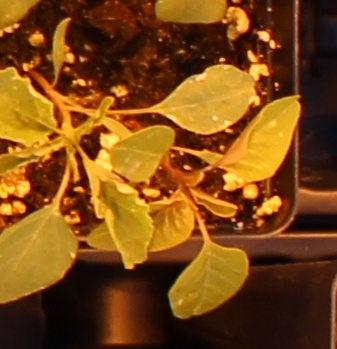
Label: Palmer Amaranth